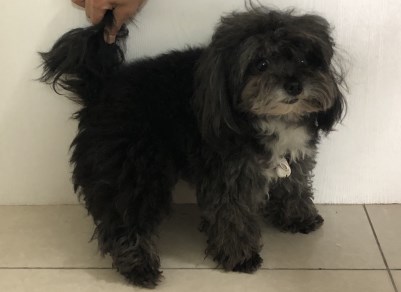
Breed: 7449-n000128-teddy